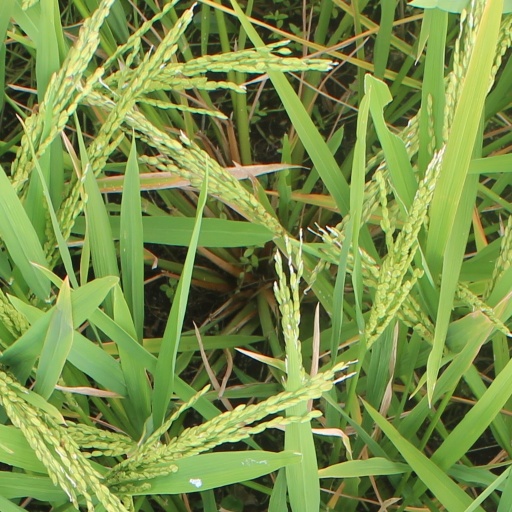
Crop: rice